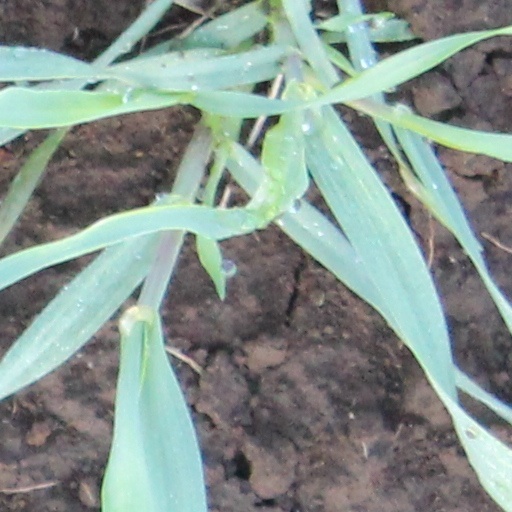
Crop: wheat